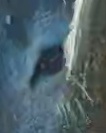
Face region: eyes (orbital_tightening_and_eye_area)
Pain indicator: not_present